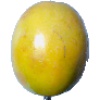
Label: Maracuja 1